Sky position (RA, Dec in degrees): 208.715, 11.346
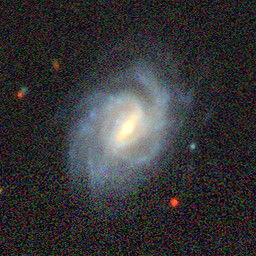
Galaxy morphology: Barred Spiral Galaxies